Morges

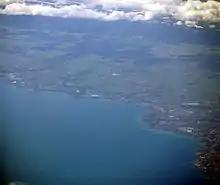
Aerial view of Morges

Morges has an area, , of . Of this area, or 21.0% is used for agricultural purposes, while or 4.7% is forested. Of the rest of the land, or 73.5% is settled (buildings or roads), or 1.0% is either rivers or lakes.